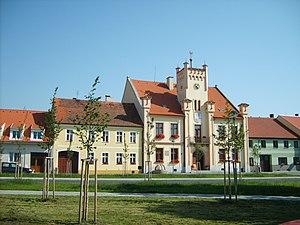
Švihov est une ville du district de Klatovy, dans la région de Plzeň, en République tchèque. Sa population s'élevait à 1 691 habitants en 2017.